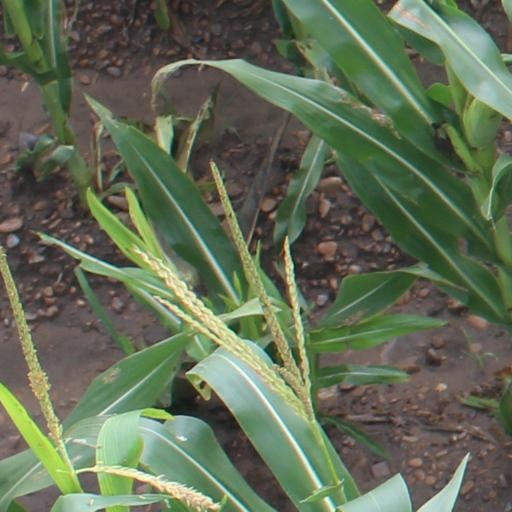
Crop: maize; corn